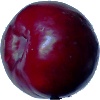
Label: Plum 2